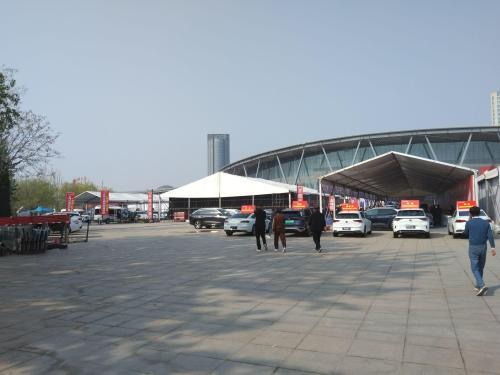
地标名称：东营黄河国际会展中心
所在城市：东营市·东营区